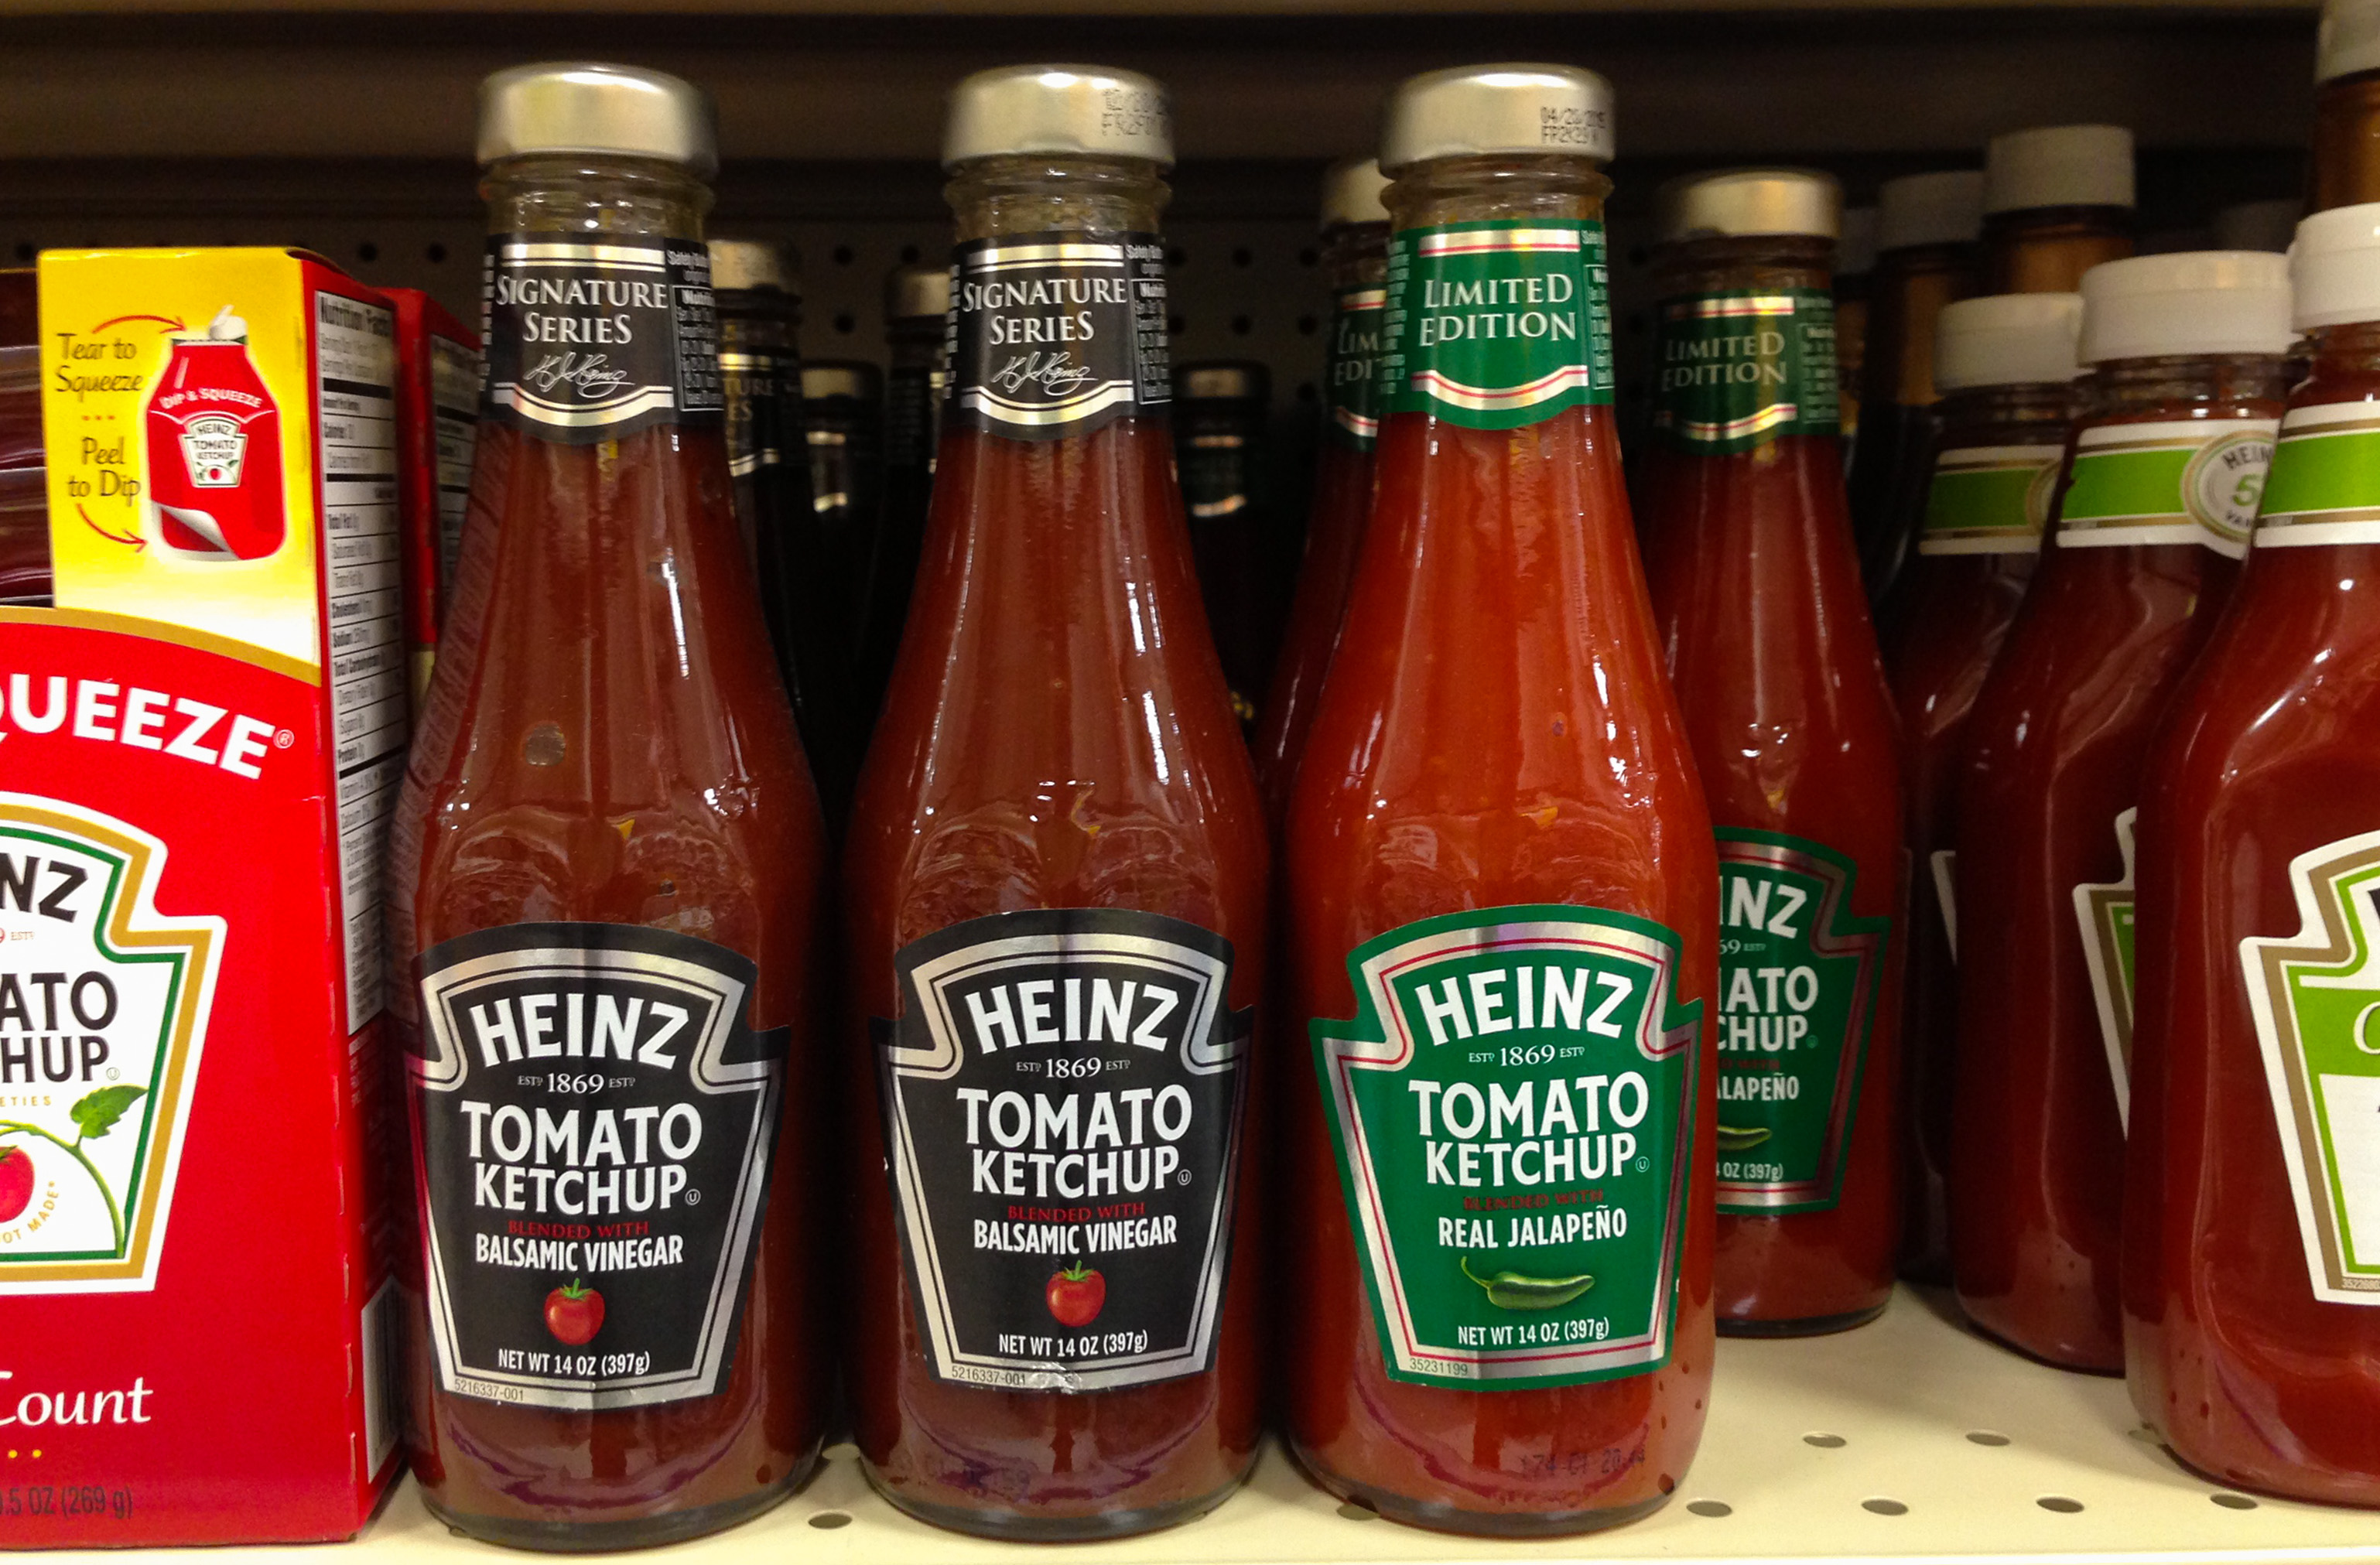
food, produce, condiment, tabasco pepper